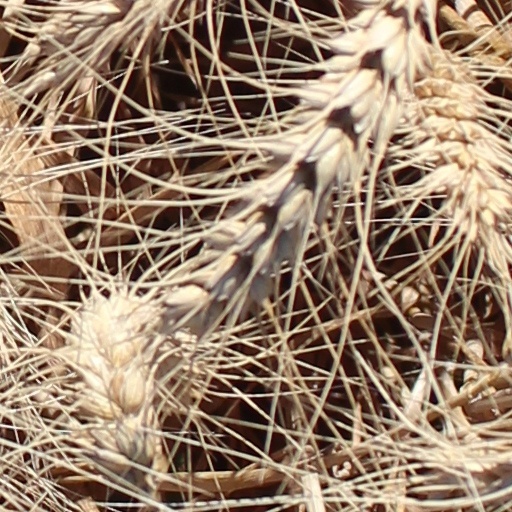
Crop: wheat